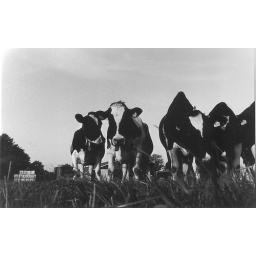
cows in the field with in the background a farm